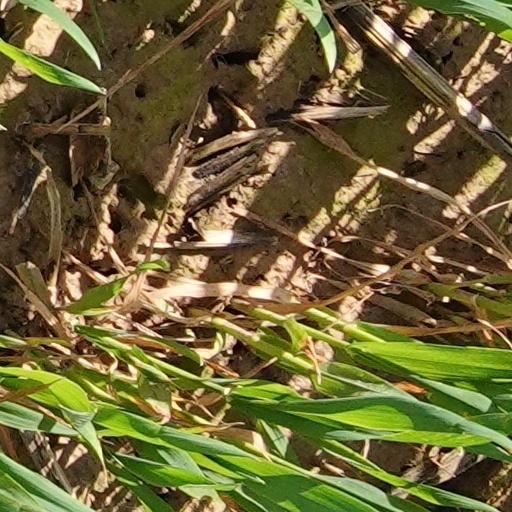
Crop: wheat